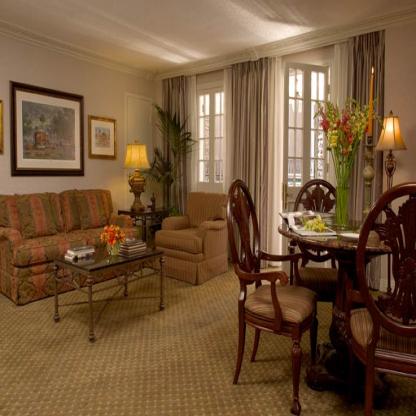
Scene: Indoor